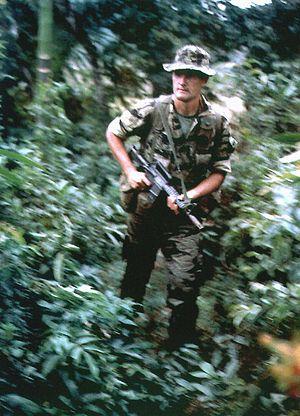
Le treillis est la tenue de terrain utilisée par les militaires. Cette désignation usuelle de la tenue militaire camouflée fait référence tant à la texture des matières textiles utilisées qu'à l'assemblage bariolé des couleurs camouflantes.